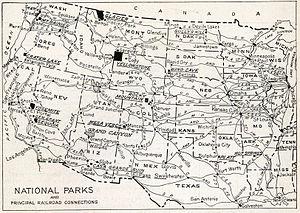
Le National Park Service est une agence dépendant du gouvernement fédéral des États-Unis, chargée de gérer les parcs nationaux, les monuments nationaux et quelques autres propriétés historiques et zones protégées du domaine fédéral. La création de l'agence remonte au 25 août 1916 par un décret du Congrès américain dans le but de « conservation et de protection des paysages, des sites naturels et historiques, de la faune, de la flore afin de les transmettre intacts aux générations futures afin qu'elles puissent elles aussi les admirer comme nous l'avons fait en notre temps. ».